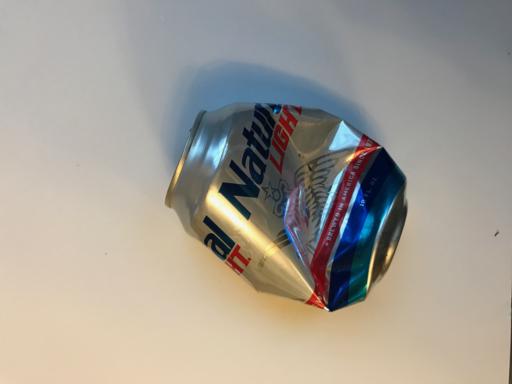
Waste category: metal